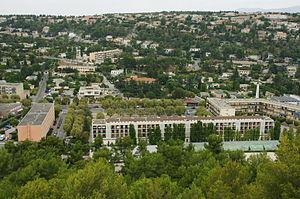
Le centre-ville de Carnoux vu de la Croix
Carnoux-en-Provence est une commune française située dans le département des Bouches-du-Rhône, en région Provence-Alpes-Côte d'Azur.